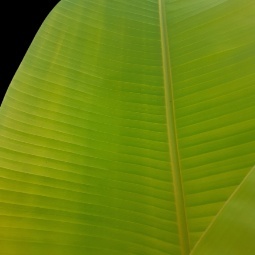
Label: Zinc